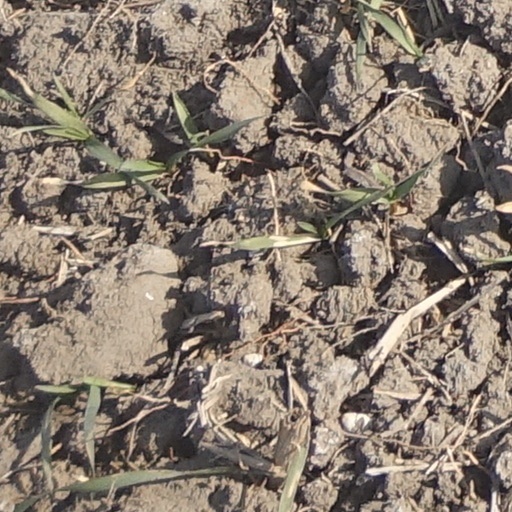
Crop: wheat